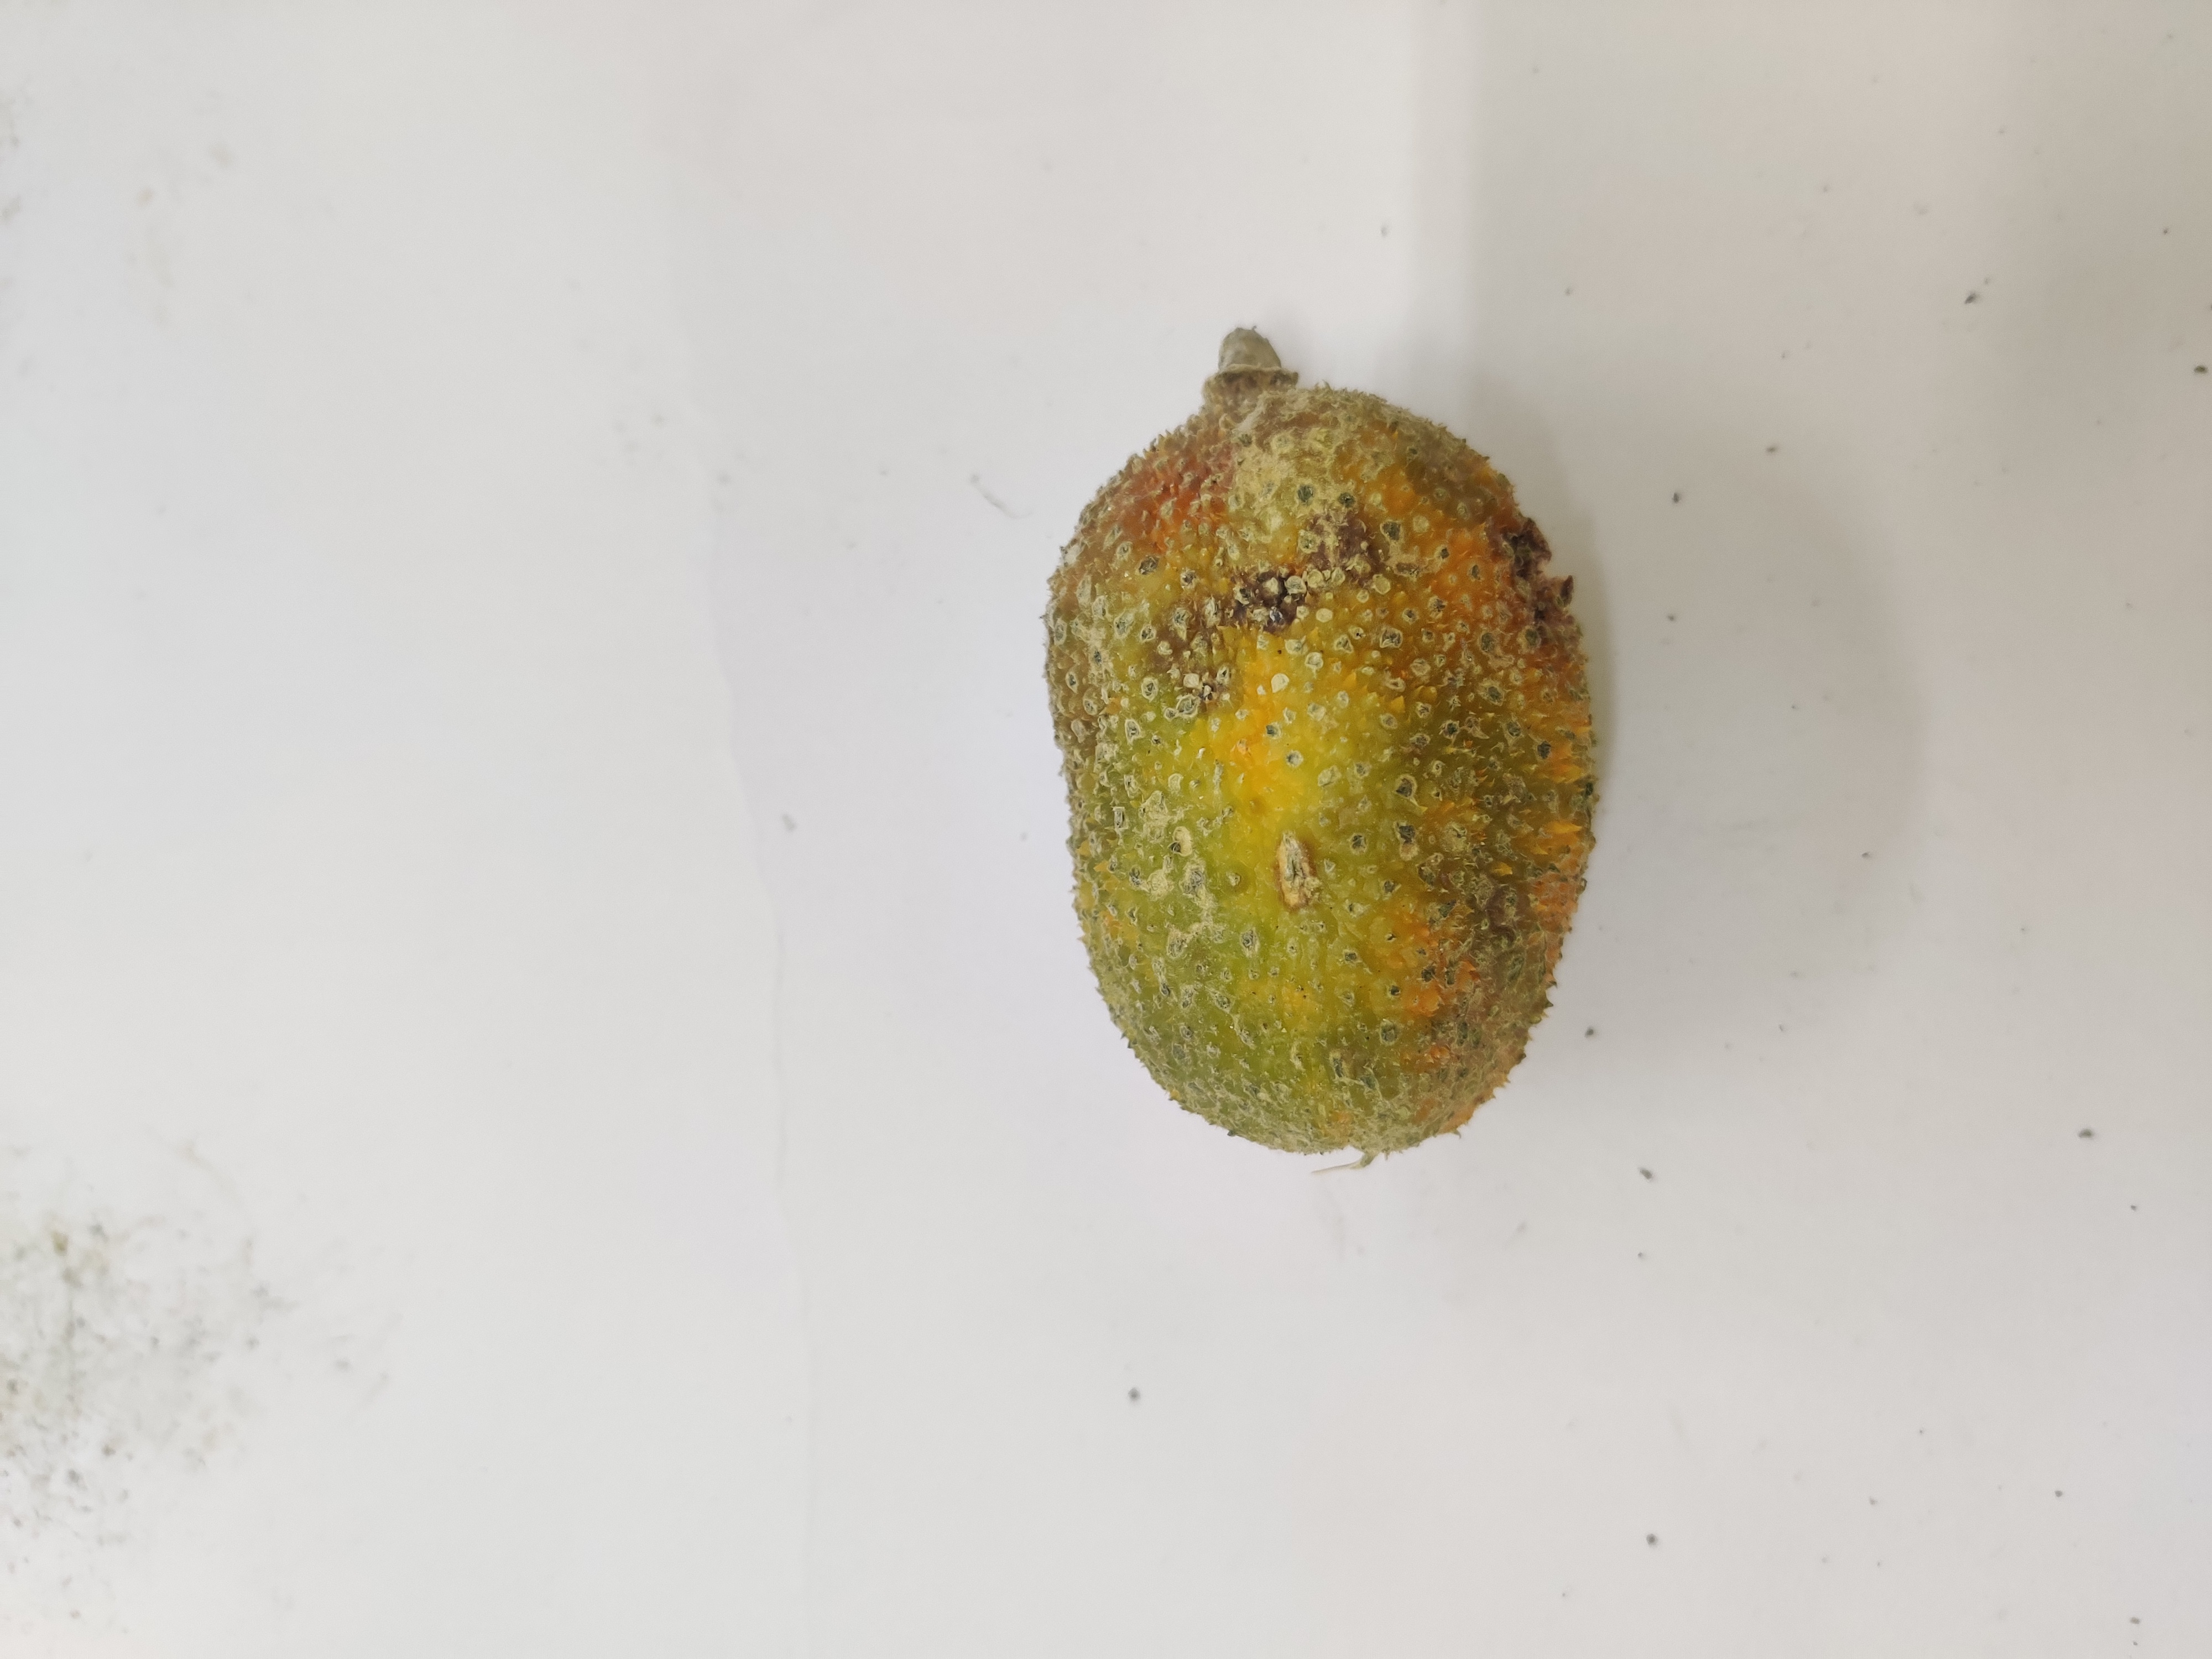
Crop: Spiny Gourd
Condition: Damaged